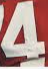
Number: 4